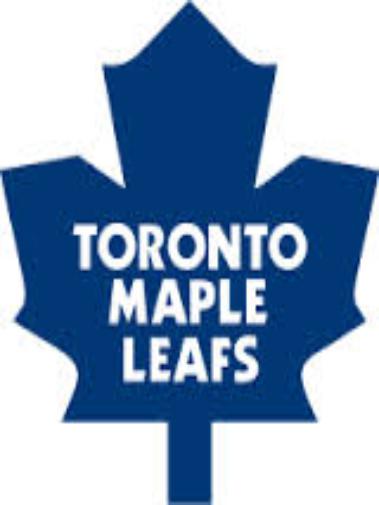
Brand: Maple Leaf
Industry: Necessities